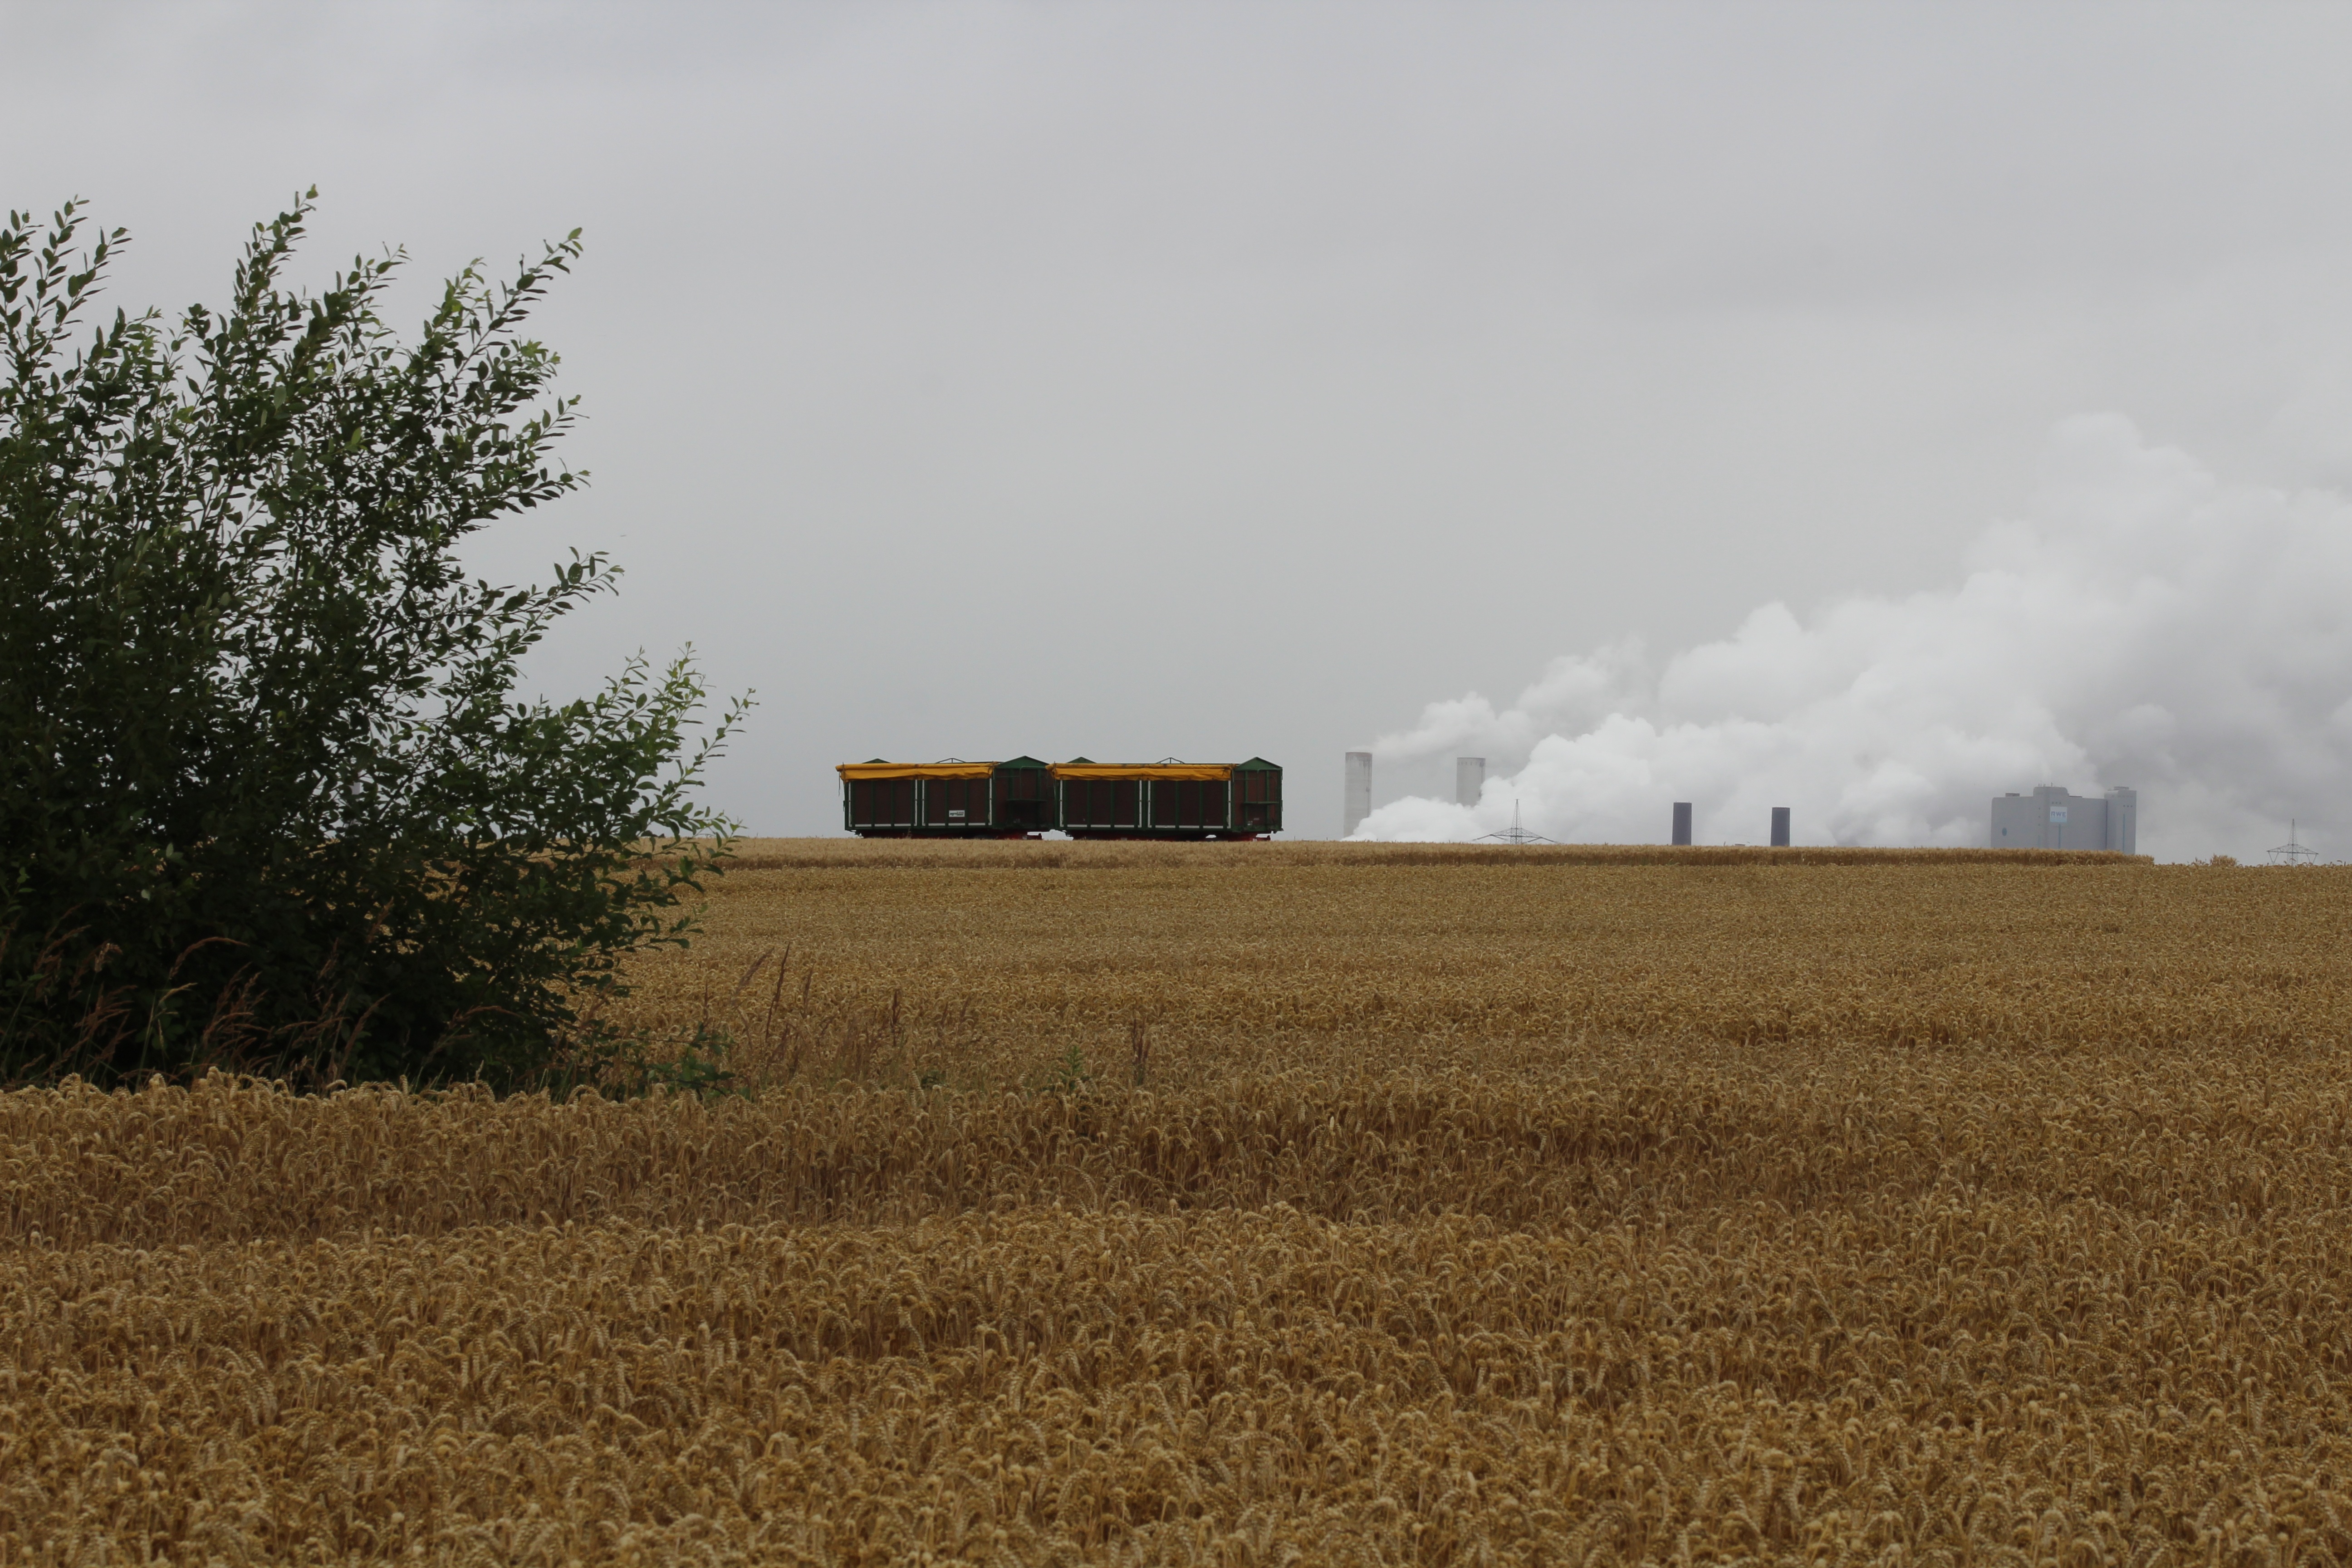
nature, plant, field, farm, wagon, prairie, transport, bush, rural, food, harvest, crop, soil, agriculture, plain, energy, farmer, grassland, dare, ecosystem, bauer, trailers, arable, rural area, harvest time, hay wagon, coal fired power plant, storage bin, grass family